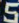
Number: 5